Andrew Johnston (singer)

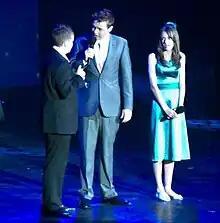
Johnston ("left") with Faryl Smith and Stephen Mulhern on the "Britain's Got Talent" Live Tour

Johnston was entered as a competitor in the second series of "Britain's Got Talent" by his mother. He passed the first public audition, singing "Pie Jesu" from Andrew Lloyd Webber's "Requiem". Amanda Holden, one of the competition's judges, was brought to tears, and the audience offered Johnston a standing ovation. Johnston was tipped as the favourite to win the competition. Later, Johnston described his initial audition as daunting, saying that "it was scary singing in front of 2,500 people. I had never sang on stage before – then there was also Simon, Amanda and Piers". He won his semi-final heat on 27 May 2008, receiving the most public votes on the night and thereby qualifying for the final. He sang "Tears in Heaven" by Eric Clapton; judge Holden told him he had "a gift from God in [his] voice". At the final on 30 May, he again sang "Pie Jesu". He finished in third place, behind the winner, the street dancer George Sampson and runners-up, the dance group Signature. Johnston left the stage in tears, later saying that he "was upset. But when you see the talent that was there, it was an honour just to be in the final". The day after the final, Cowell's publicist Max Clifford said that it was "quite possible" that Cowell would be offering record contracts to some of the finalists, including Johnston. Johnston and other contestants then embarked on a national arena tour.